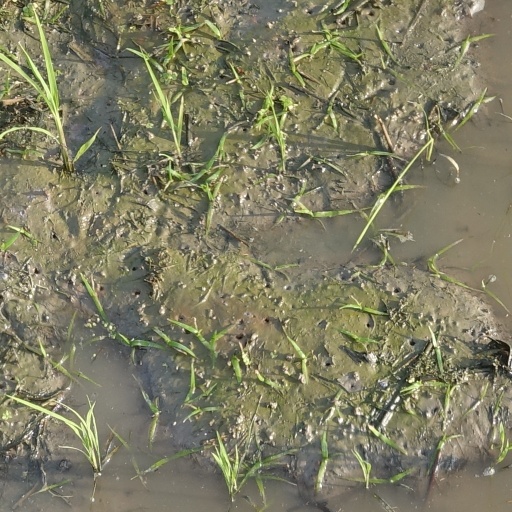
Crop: rice